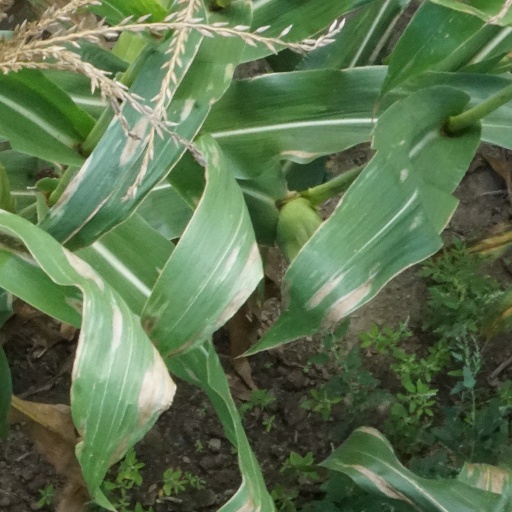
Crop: maize; corn